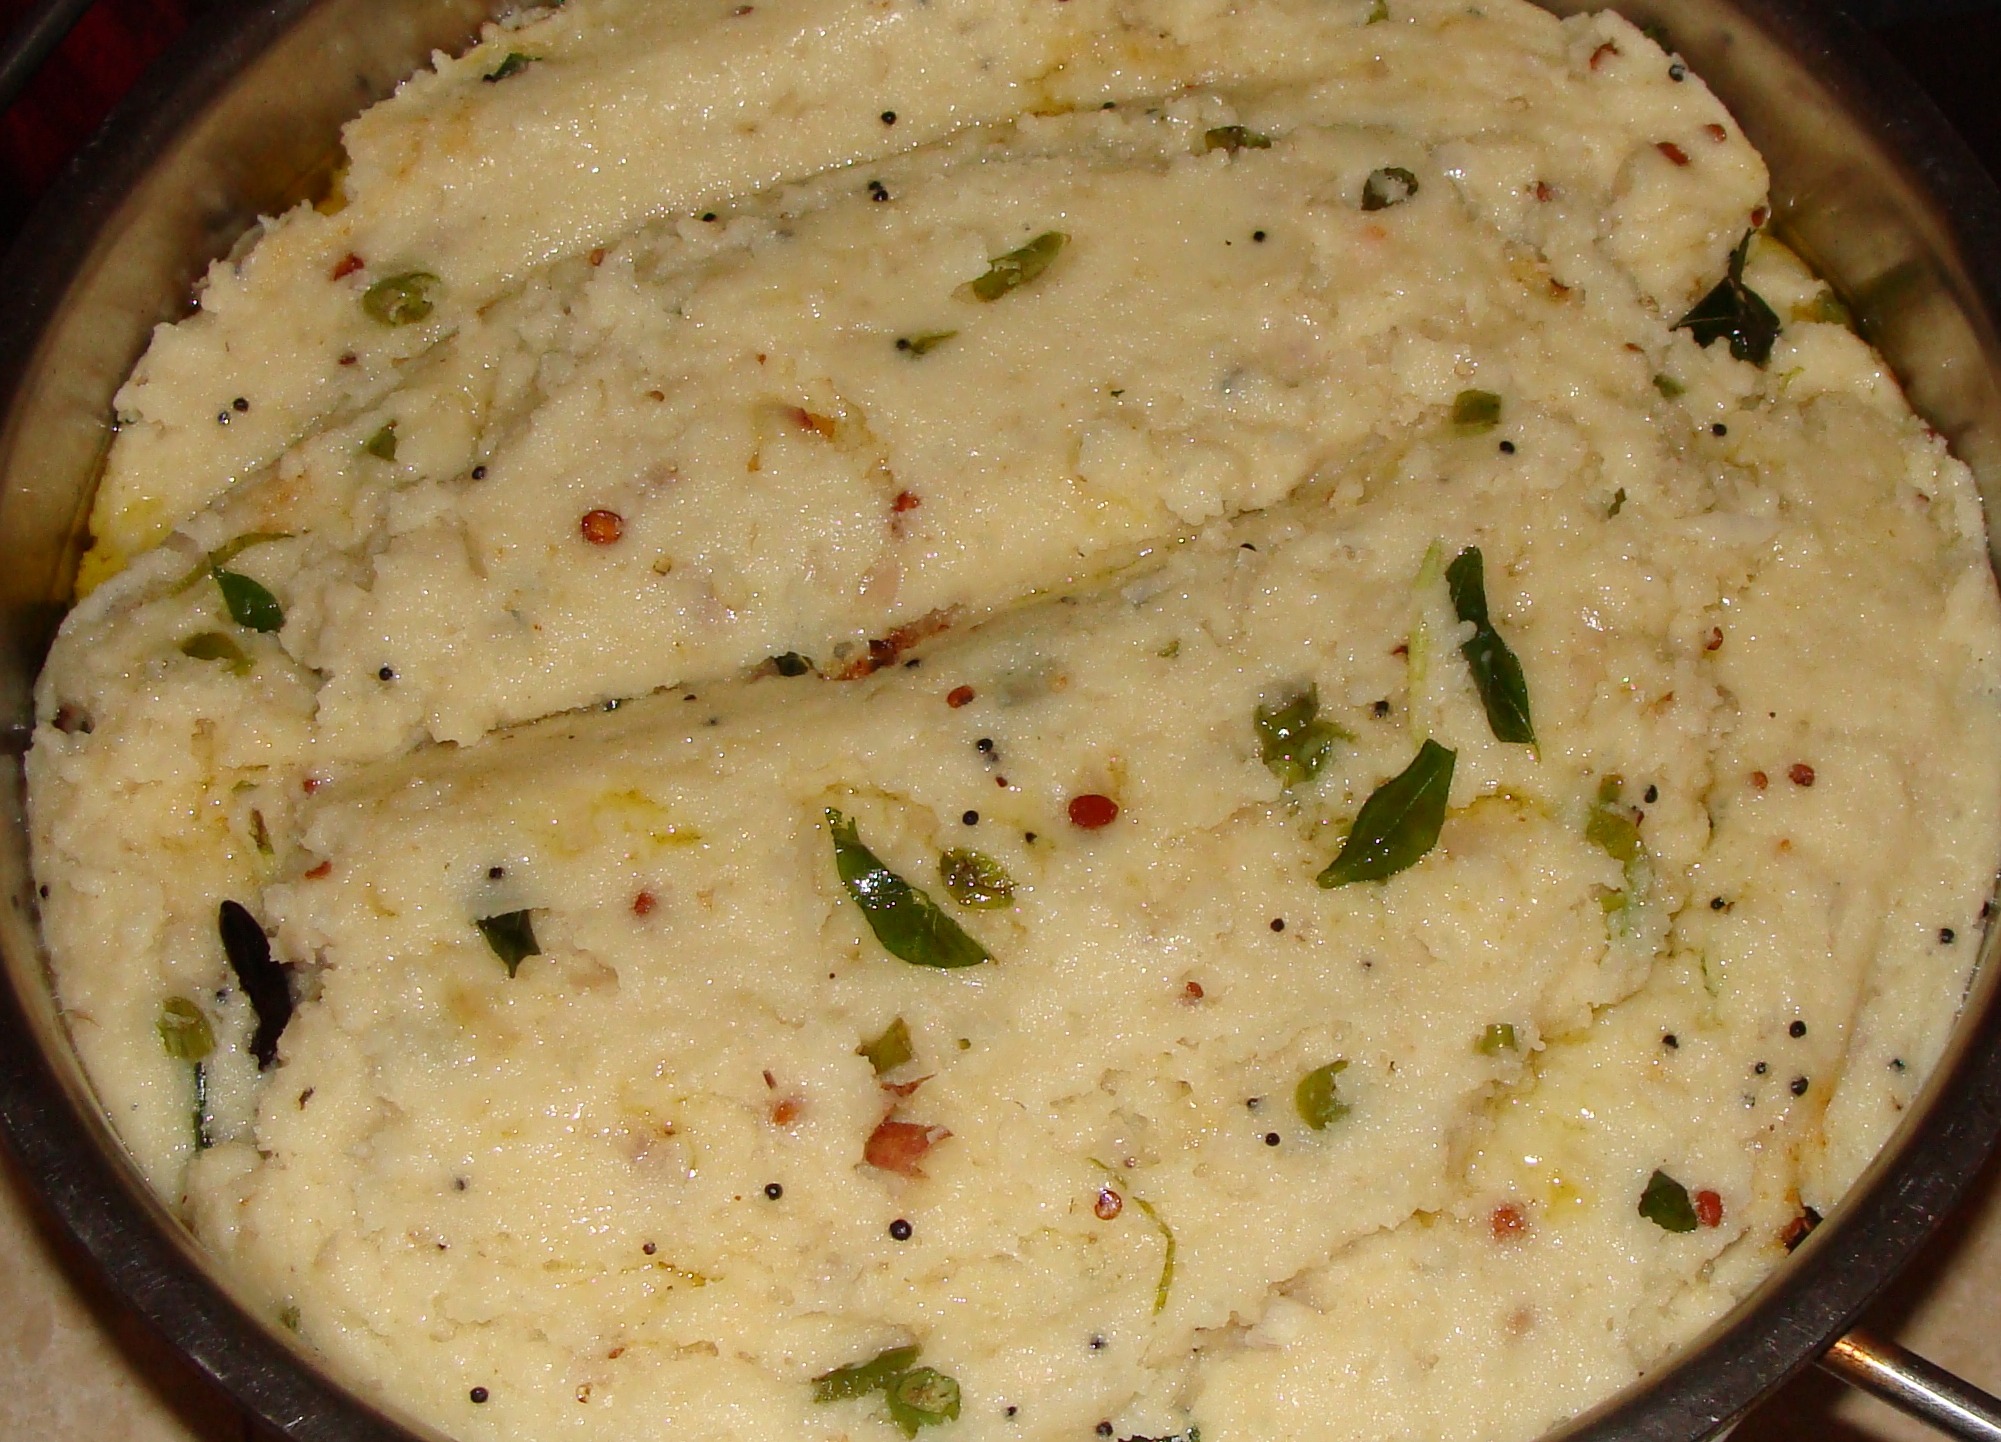
asian, dish, meal, food, produce, vegetable, breakfast, cuisine, rice, asian food, cooked, india, indian, flowering plant, side dish, indian cuisine, kodagu, upma, south indian cuisine